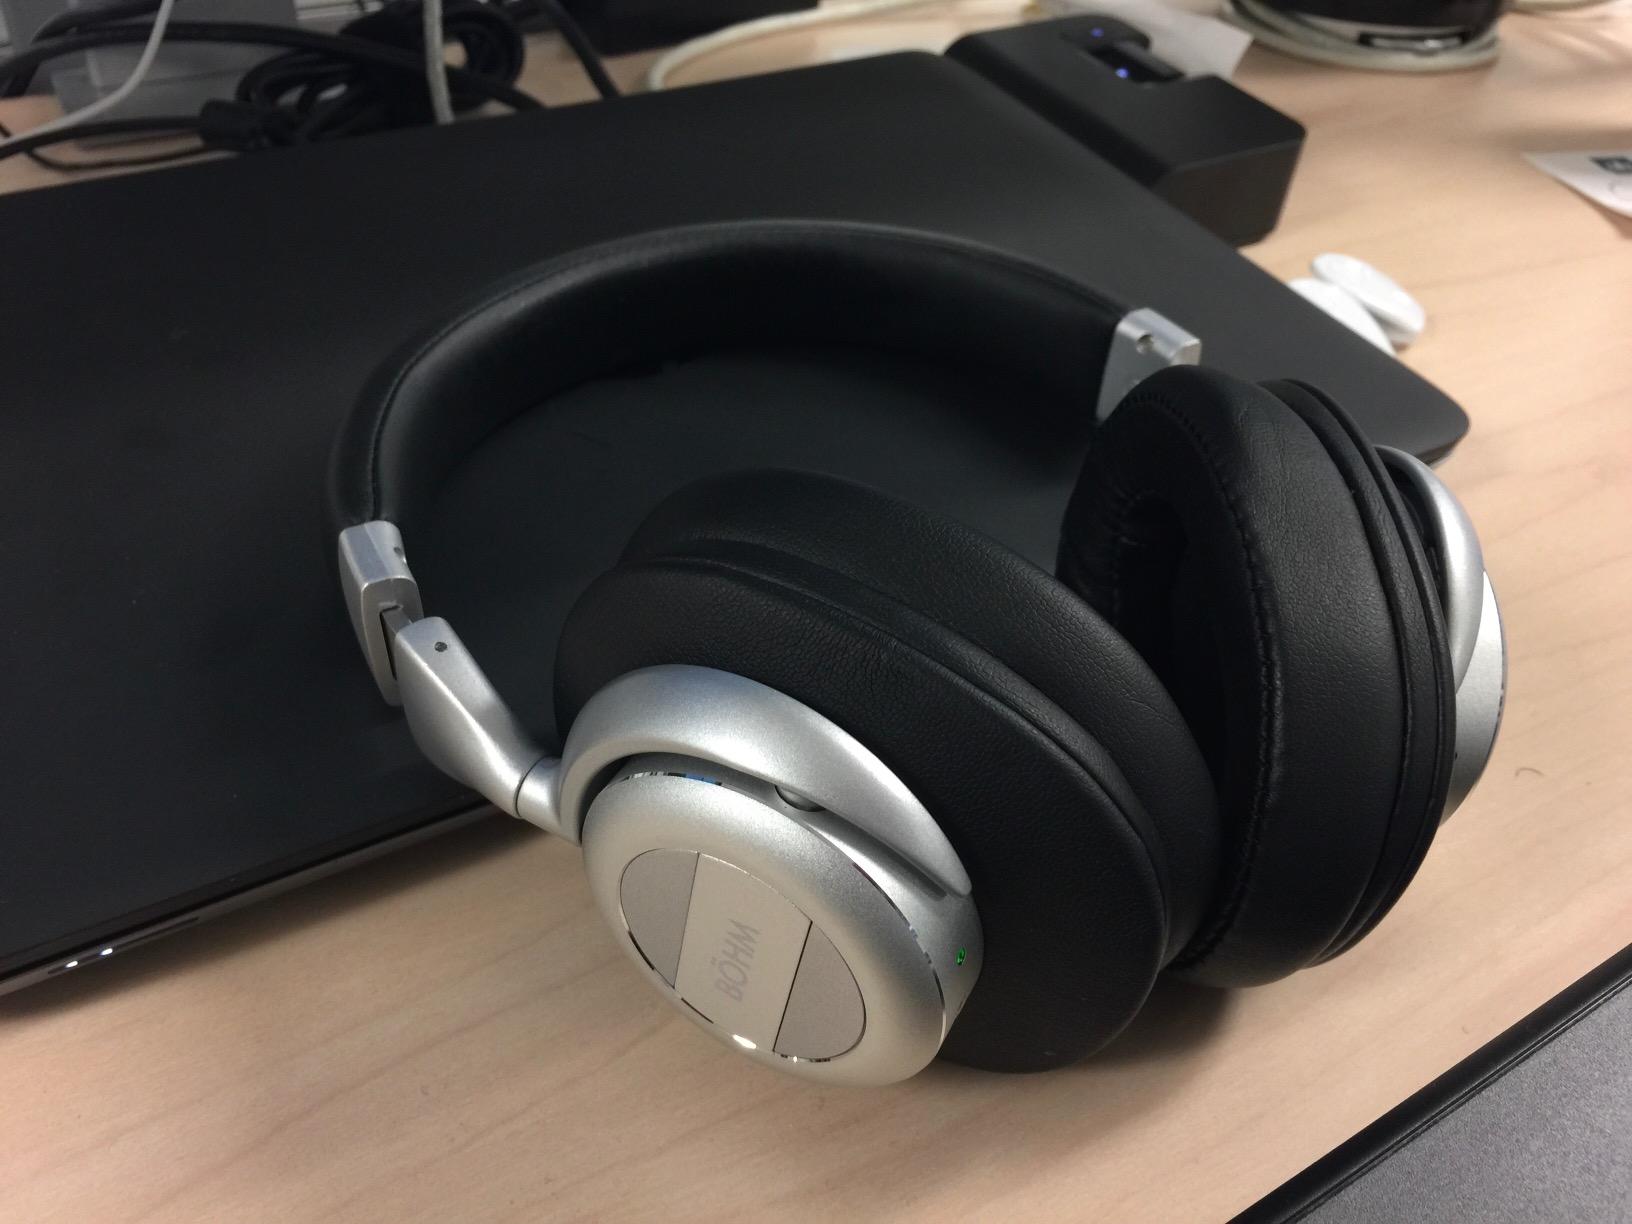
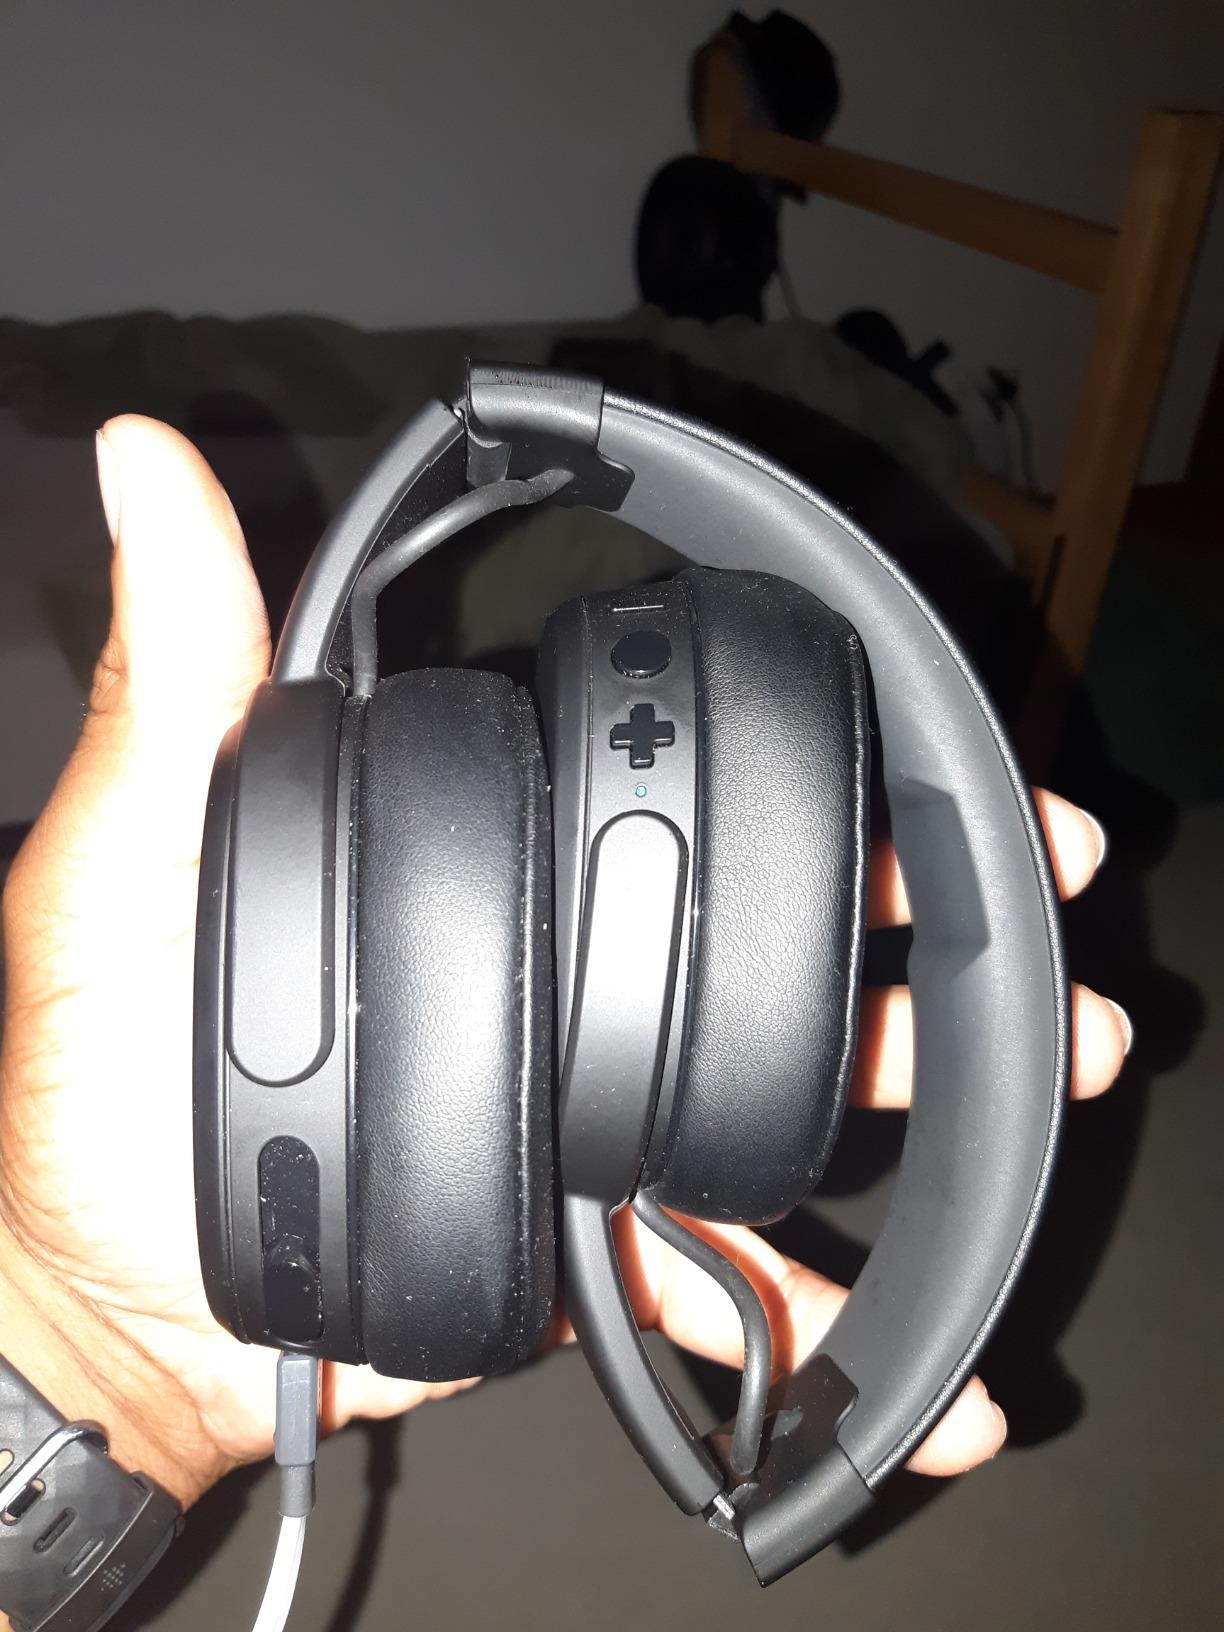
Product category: headphones
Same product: no